Urban coyote

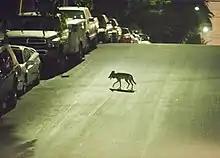
A coyote crossing the street in the Westlake neighborhood of Los Angeles, California

Urban coyotes are coyotes that reside in North American metropolitan areas (major cities and their suburbs). Coyotes thrive in suburban settings and urban regions because of the availability of food and the lack of predators. One report described them as "thriving" in U.S. cities, and a 2013 report in "The Economist" suggested that urban coyotes were increasingly living in cities and suburbs.